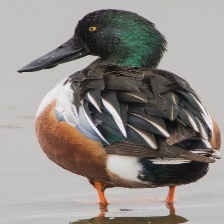
Species: NORTHERN SHOVELER
Scientific name: SPATULA CLYPEATA
ImageNet parent category: drake